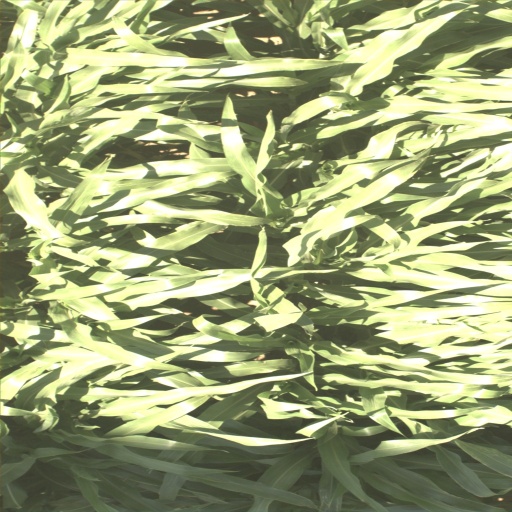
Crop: sorghum